William Lloyd (engineer)

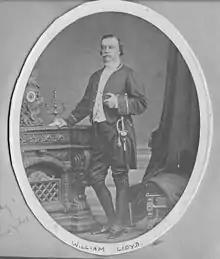

William Lloyd (12 October 1822 – 15 July 1905) was a British railway engineer who was instrumental in the construction of several railways in the Americas.